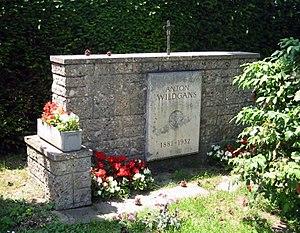
La liste des tombes du cimetière central de Vienne donne un aperçu des différentes tombes consacrées au cimetière central de Vienne situé dans le 11ᵉ arrondissement de Vienne, Simmering.